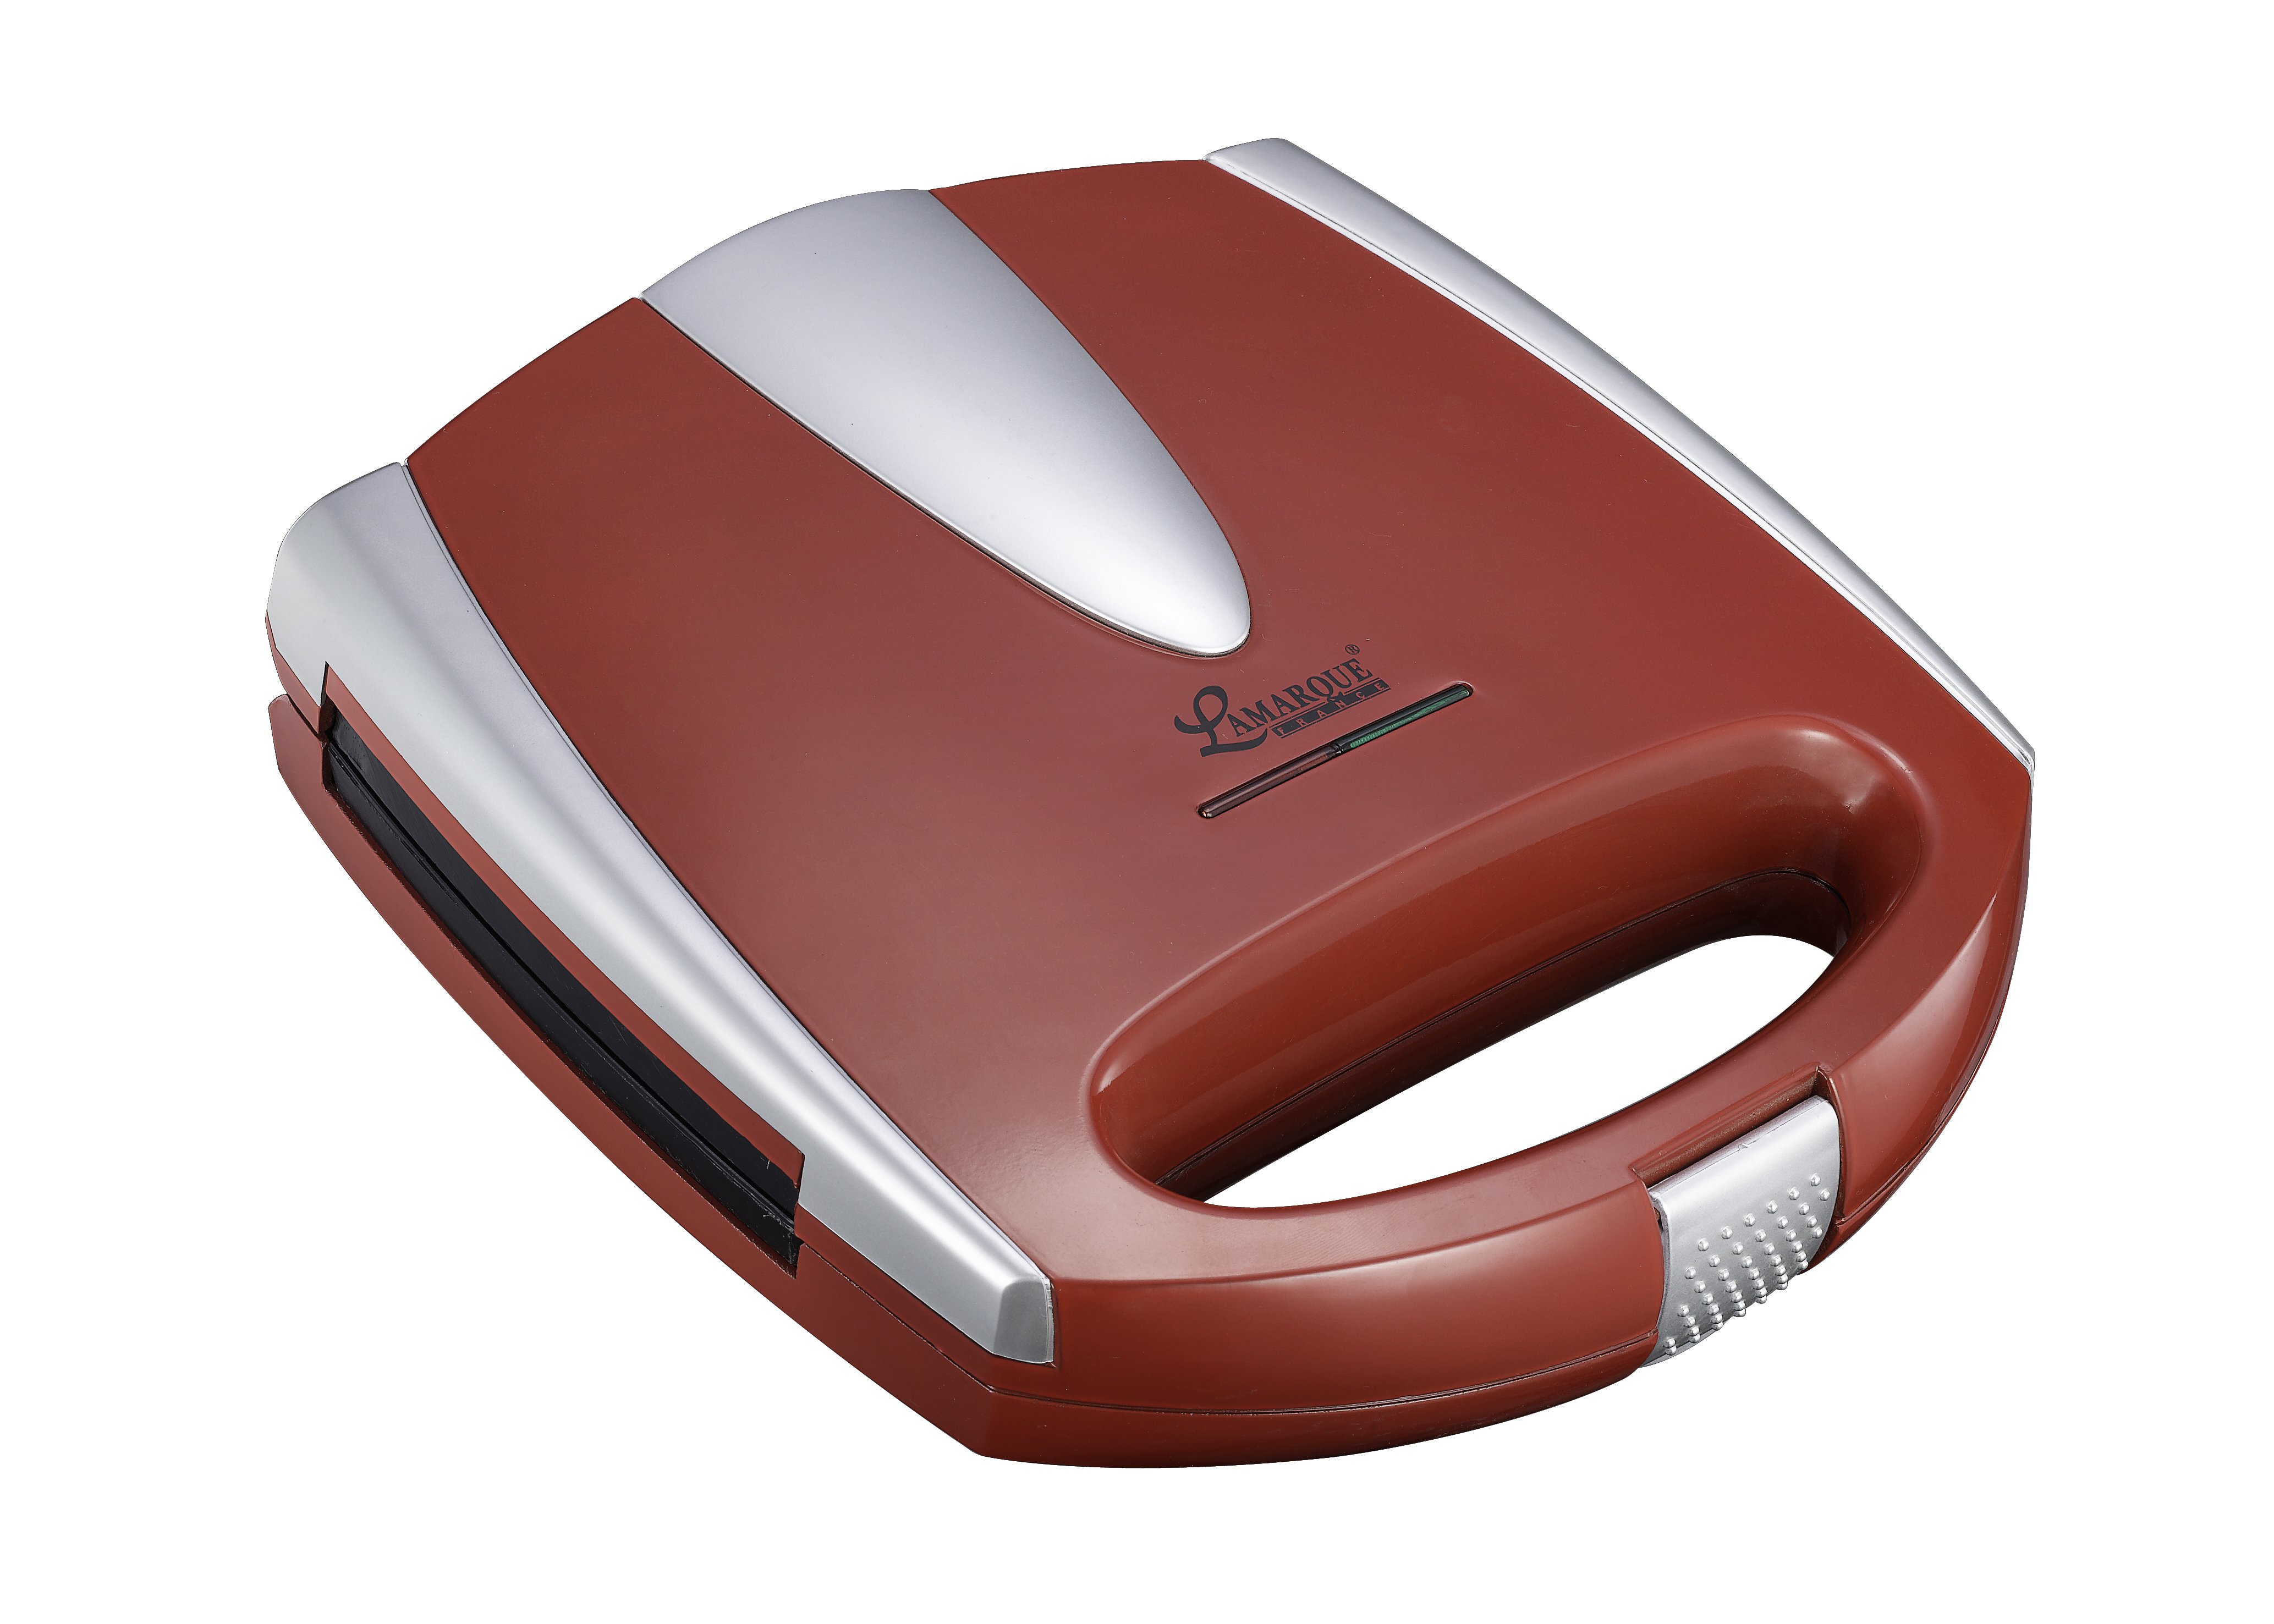
bread, product, golf club, small appliance, toilet seat, small appliances, home appliances